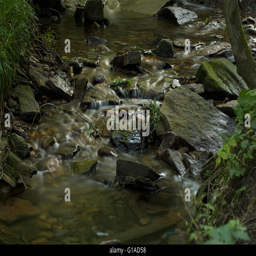
stream in the woods with waterfalls